Liam O'Gallagher

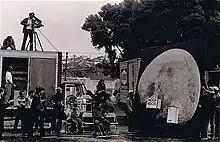
Return Trip event at Precita Park, San Francisco, 1969

In 1972, O'Gallagher's "The Blue Planet Notebooks" was published, which featured prose, poetry, graphics, collage and experiments with creating art utilizing computers. In the book's introduction, artist, writer and critic Richard Kostelanetz wrote, "Liam O'Gallagher is a genuine polyartist, whose adventurous imagination has already moved through several media and will probably pioneer a few more. It is characteristic that he should be, if only 'in passing' one of the finest visual poets ever seen in America. He takes deep walks in all kinds of space, both inner and outer, artistic and socio-futurological, implicitly instigating jumps in time."